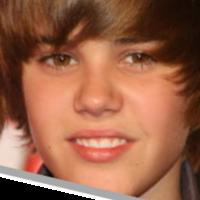
Age group: age 11-20